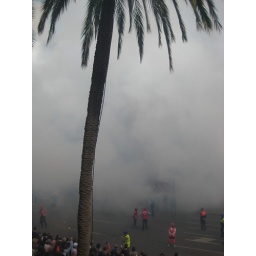
Mascleta in the Plaza del Ayuntamiento photo taken from the Mayoress office window